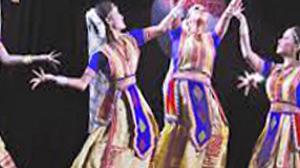
Dance form: sattriya